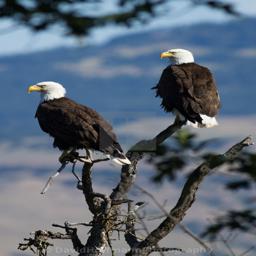
biological species sitting in a tree .